Chinese culture

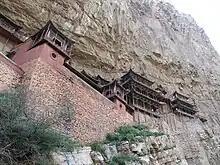
Hanging Monastery, a temple with the combination of Taoism, Buddhism, and Confucianism.

Most spiritual practices are derived from Chinese Buddhism, Taoism and Confucianism. The relative influence of each school of practice is a subject of debate and other practices, such as Neo-Confucianism, Buddhism and others, have been introduced. Reincarnation and other rebirth concepts are a reminder of the connection between real-life and the after-life. In Chinese business culture, the concept of "guanxi", indicating the primacy of relations over rules, has been well documented. While many deities are part of the tradition, some of the most recognized holy figures include Guan Yin, the Jade Emperor and Buddha.